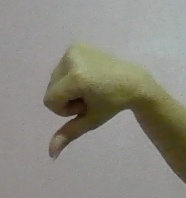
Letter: waw